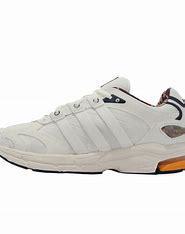
Brand: adidas
Model: Spiritain 2000